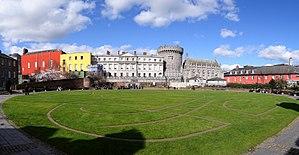
Le château de Dublin fut le siège du pouvoir britannique à Dublin, capitale de l'Irlande, de 1171 à 1922. La plupart des bâtiments datent du XVIIIᵉ siècle, même si un château s'élevait à cet endroit depuis Jean d'Angleterre.